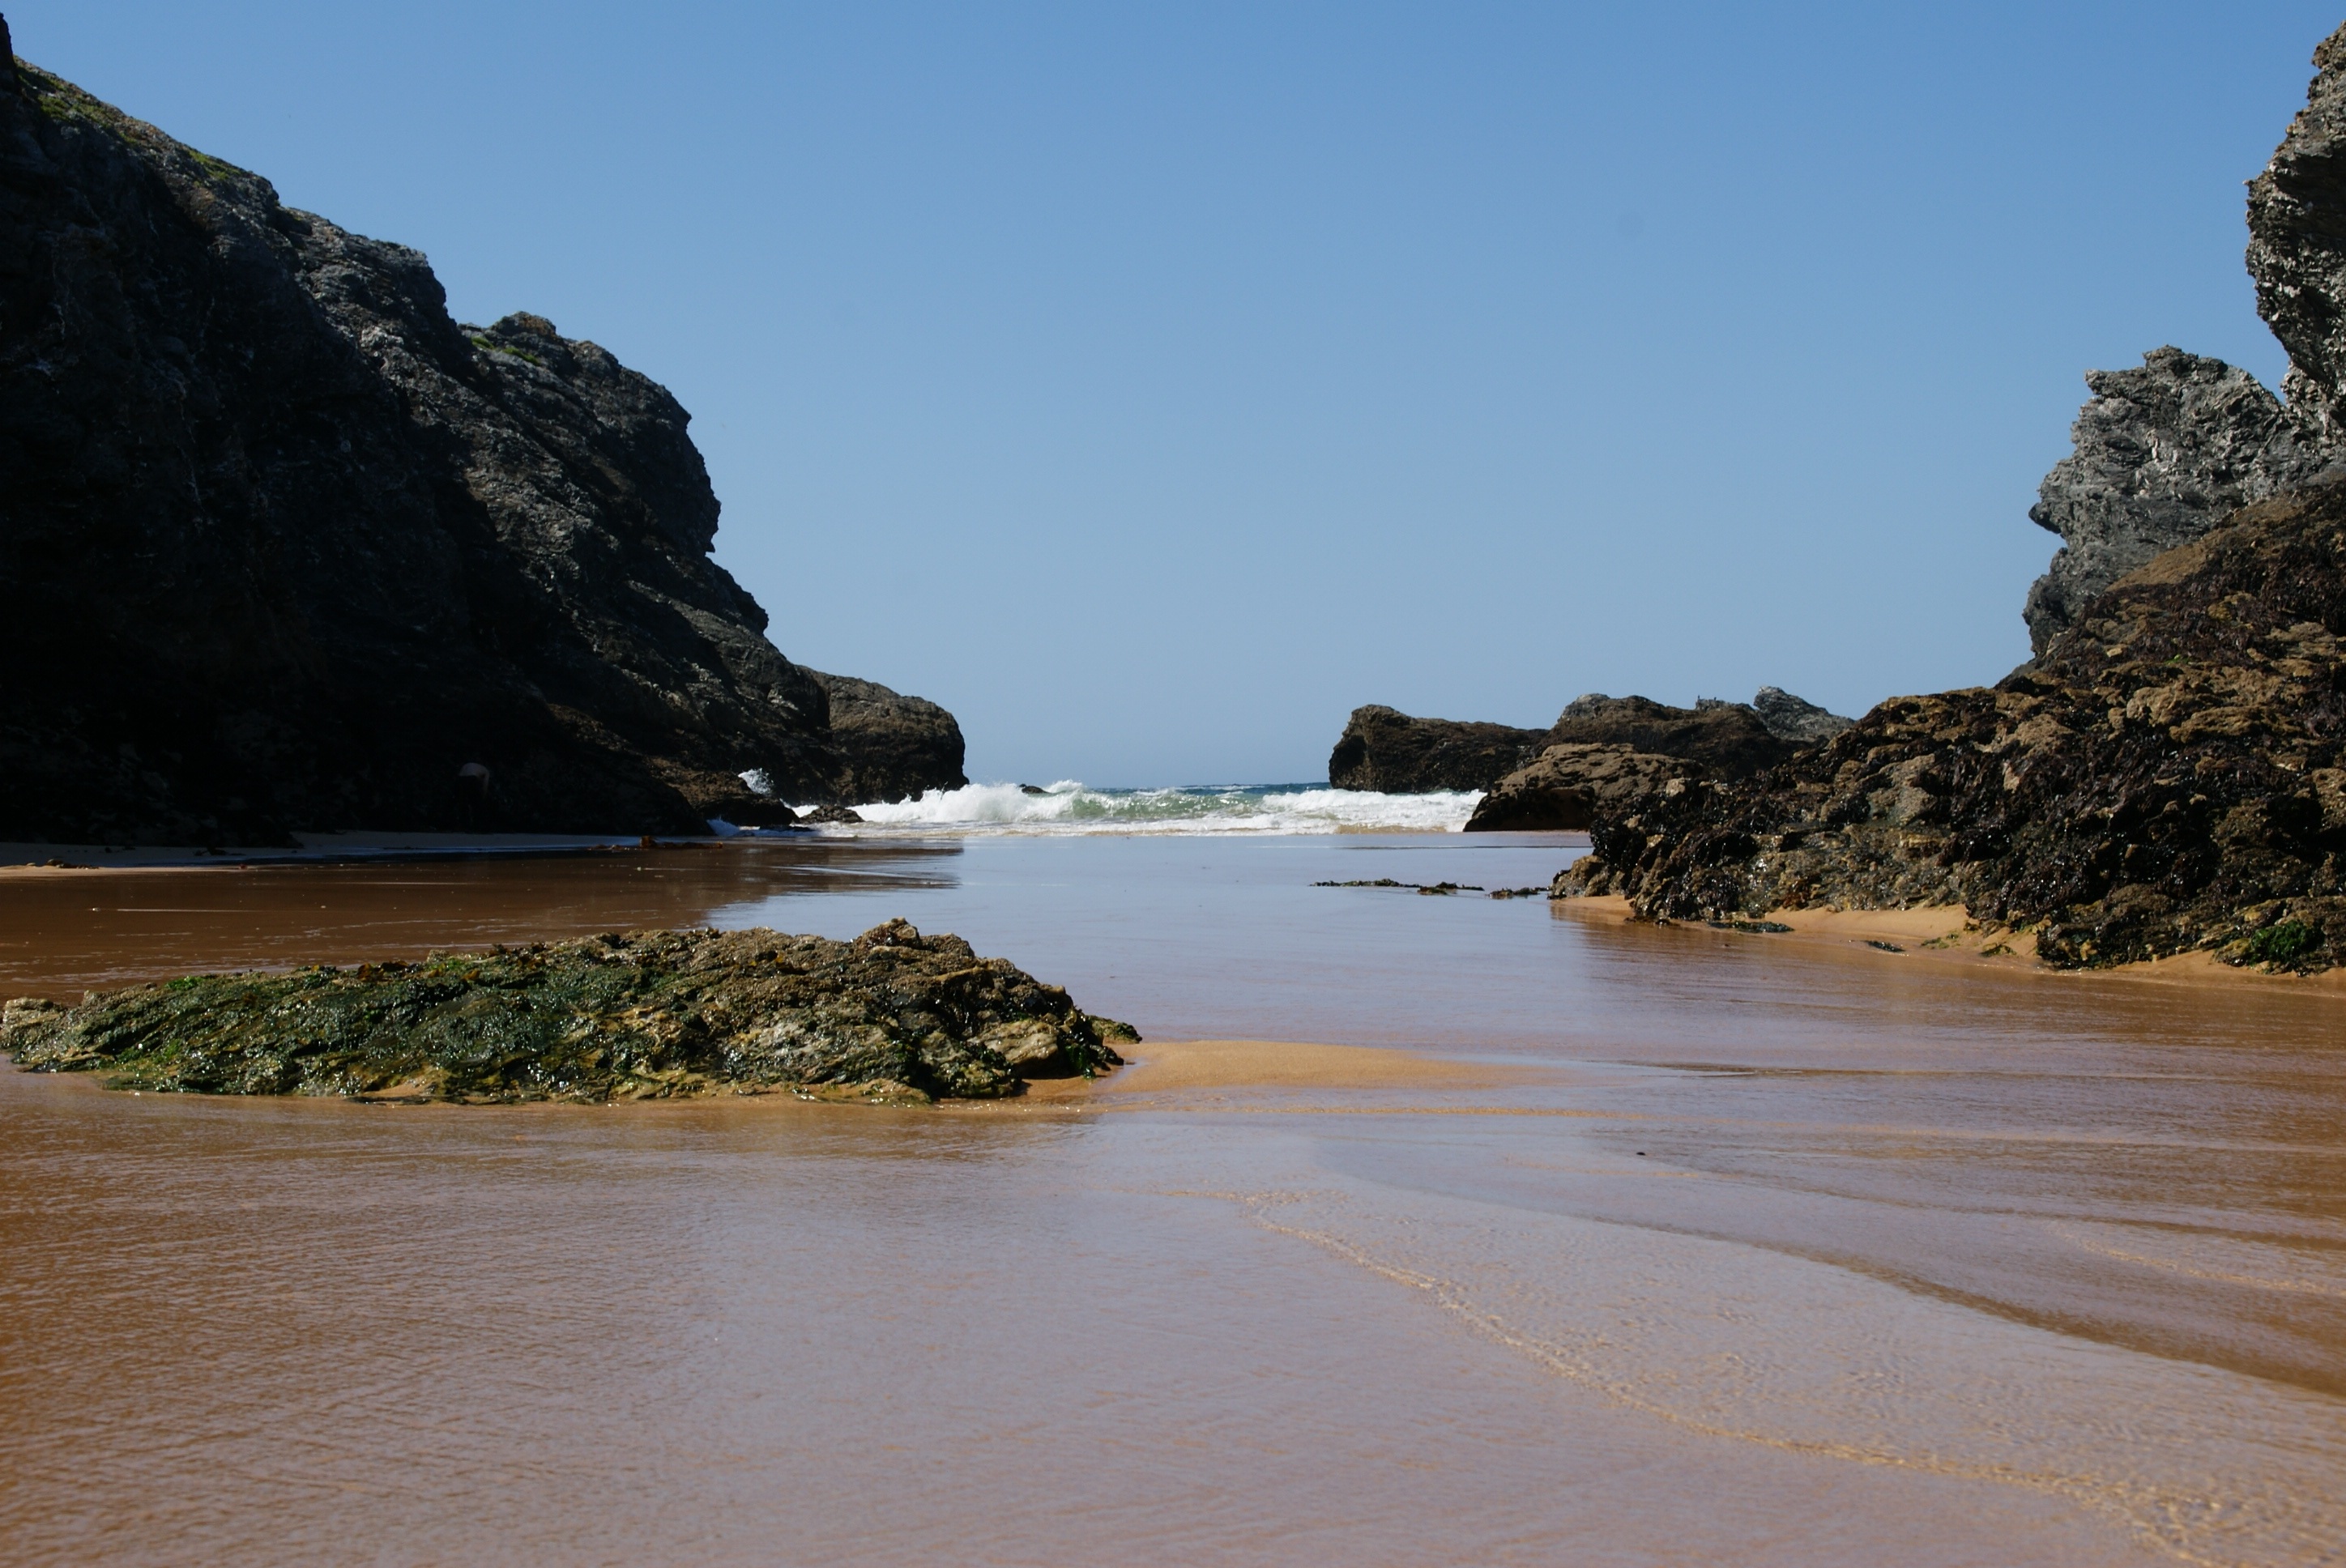
beach, sea, coast, nature, sand, rock, ocean, shore, wave, vacation, cliff, seaside, cove, bay, terrain, material, body of water, marin, cape, corsican